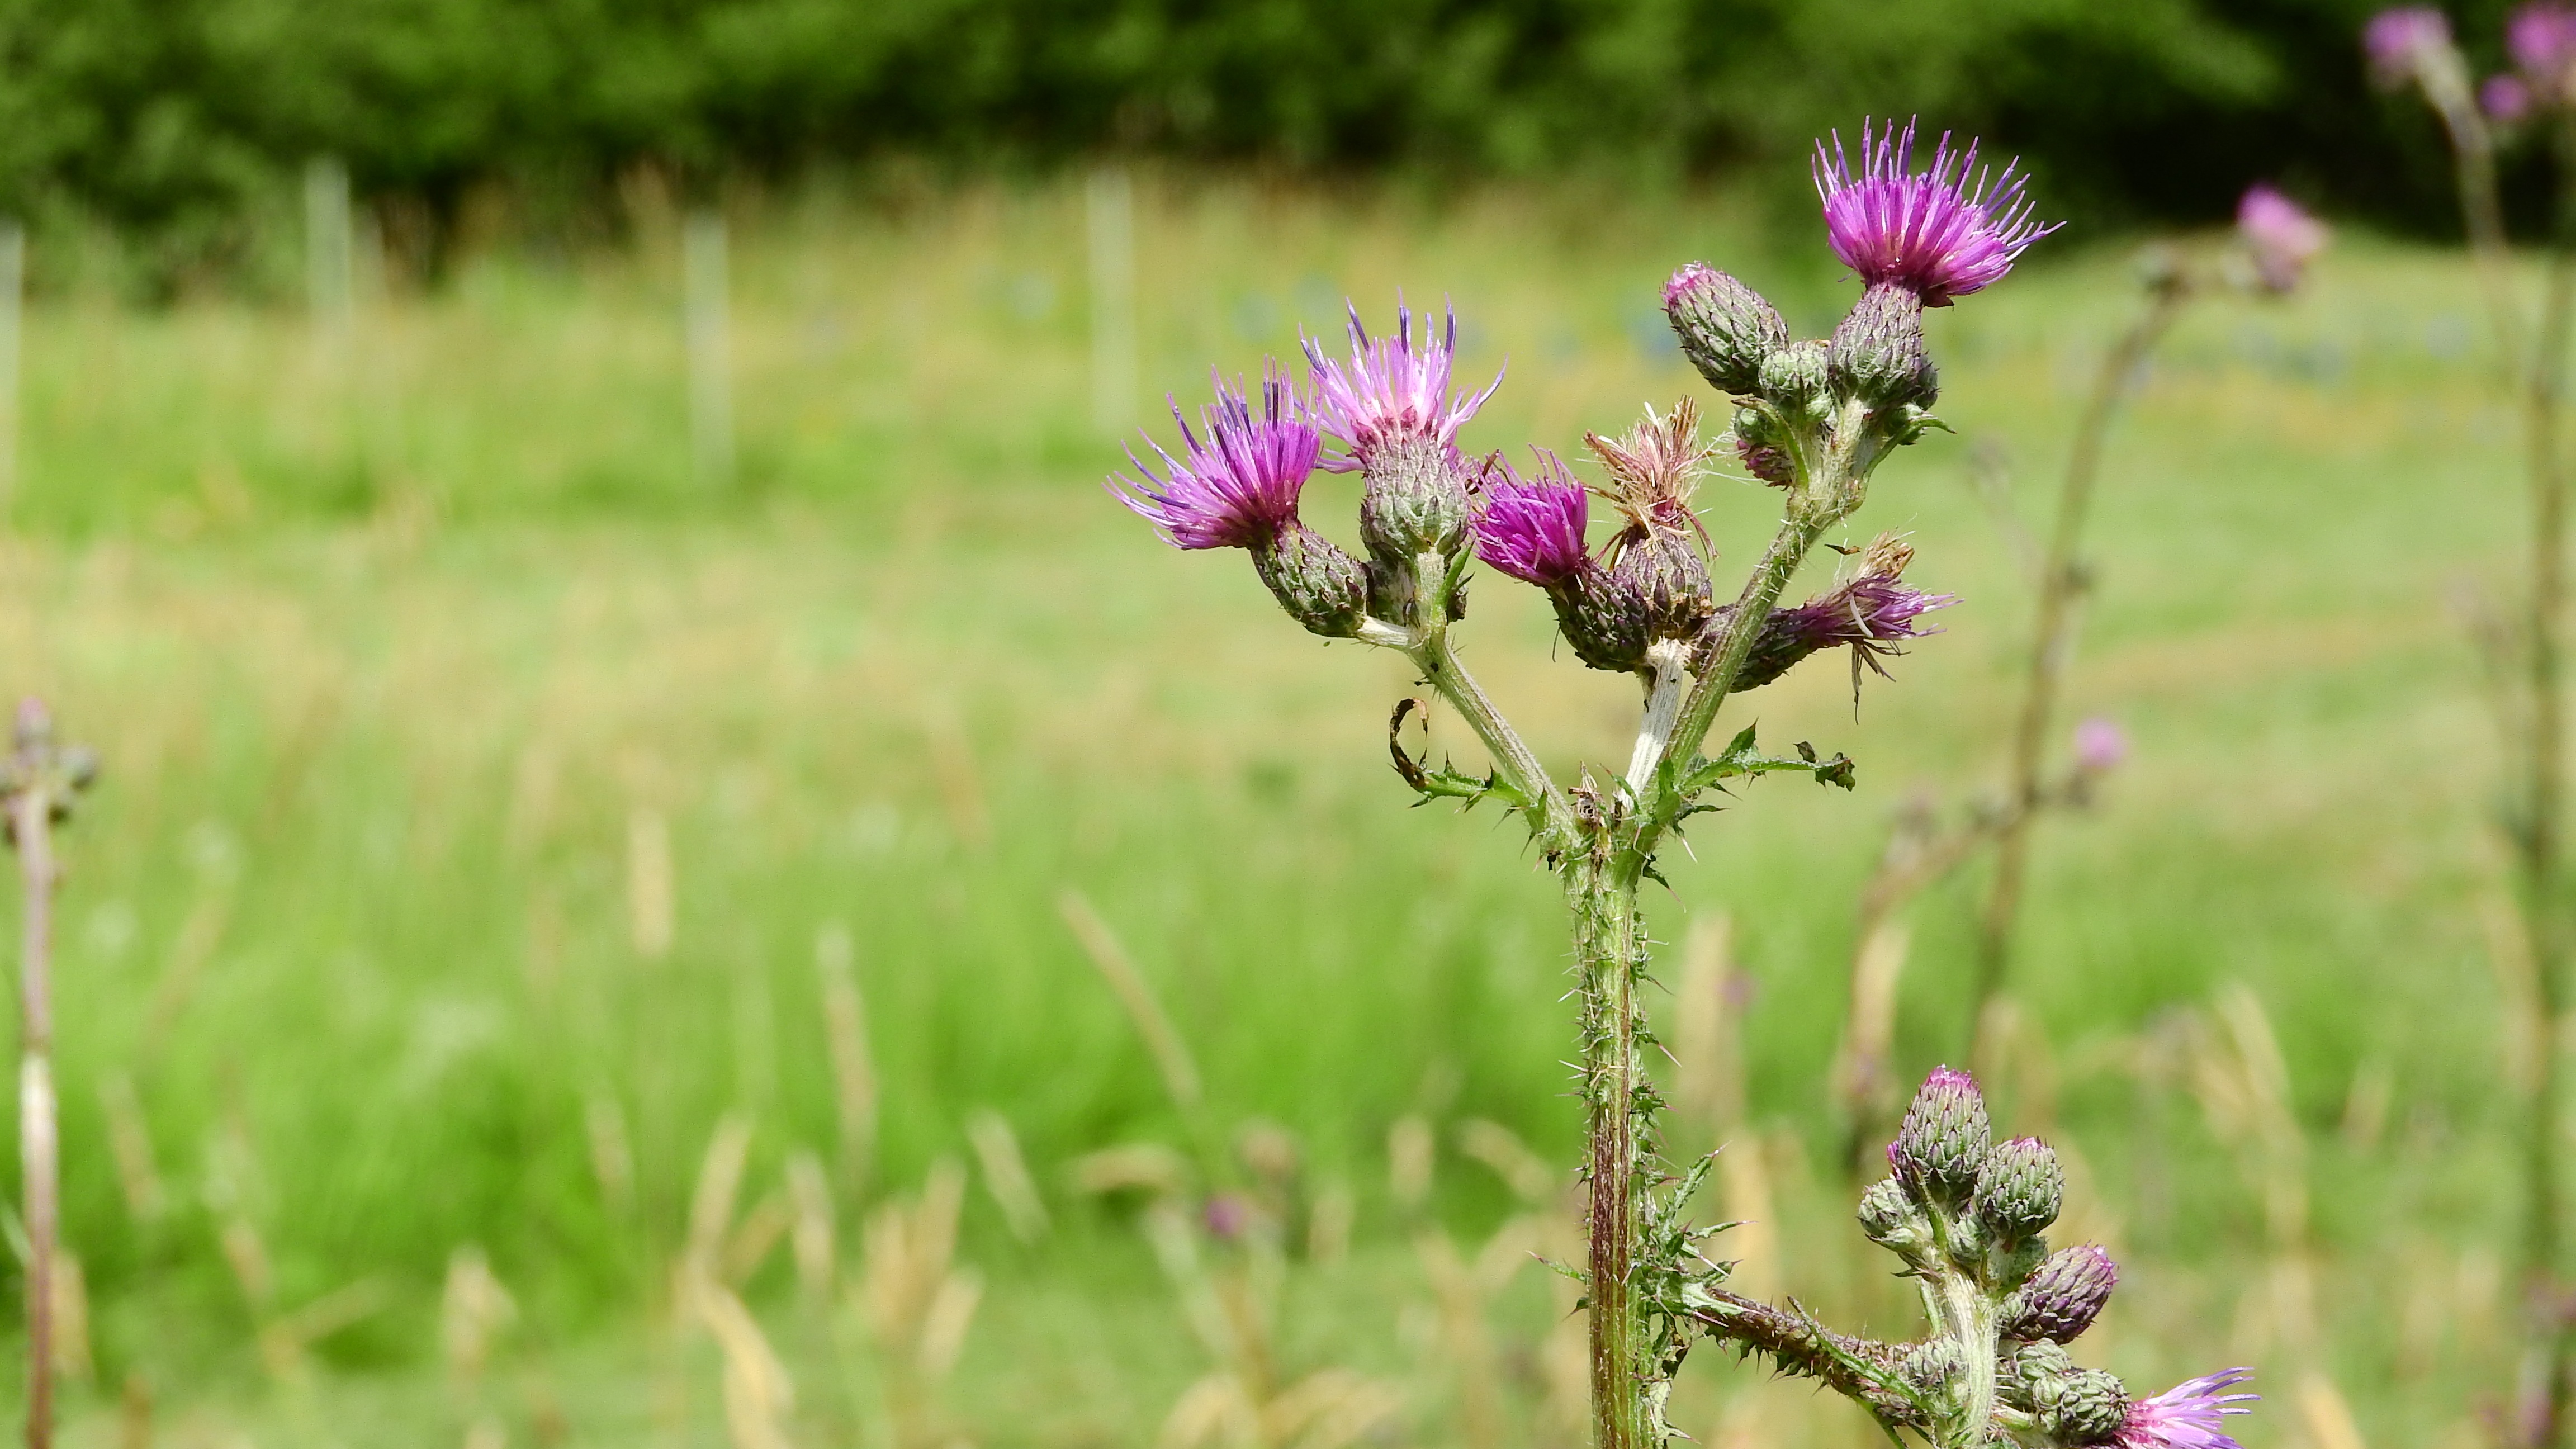
nature, grass, blossom, plant, field, meadow, prairie, flower, produce, botany, flora, wildflower, grassland, shrub, thistle, cirsium, flowering plant, grass family, land plant